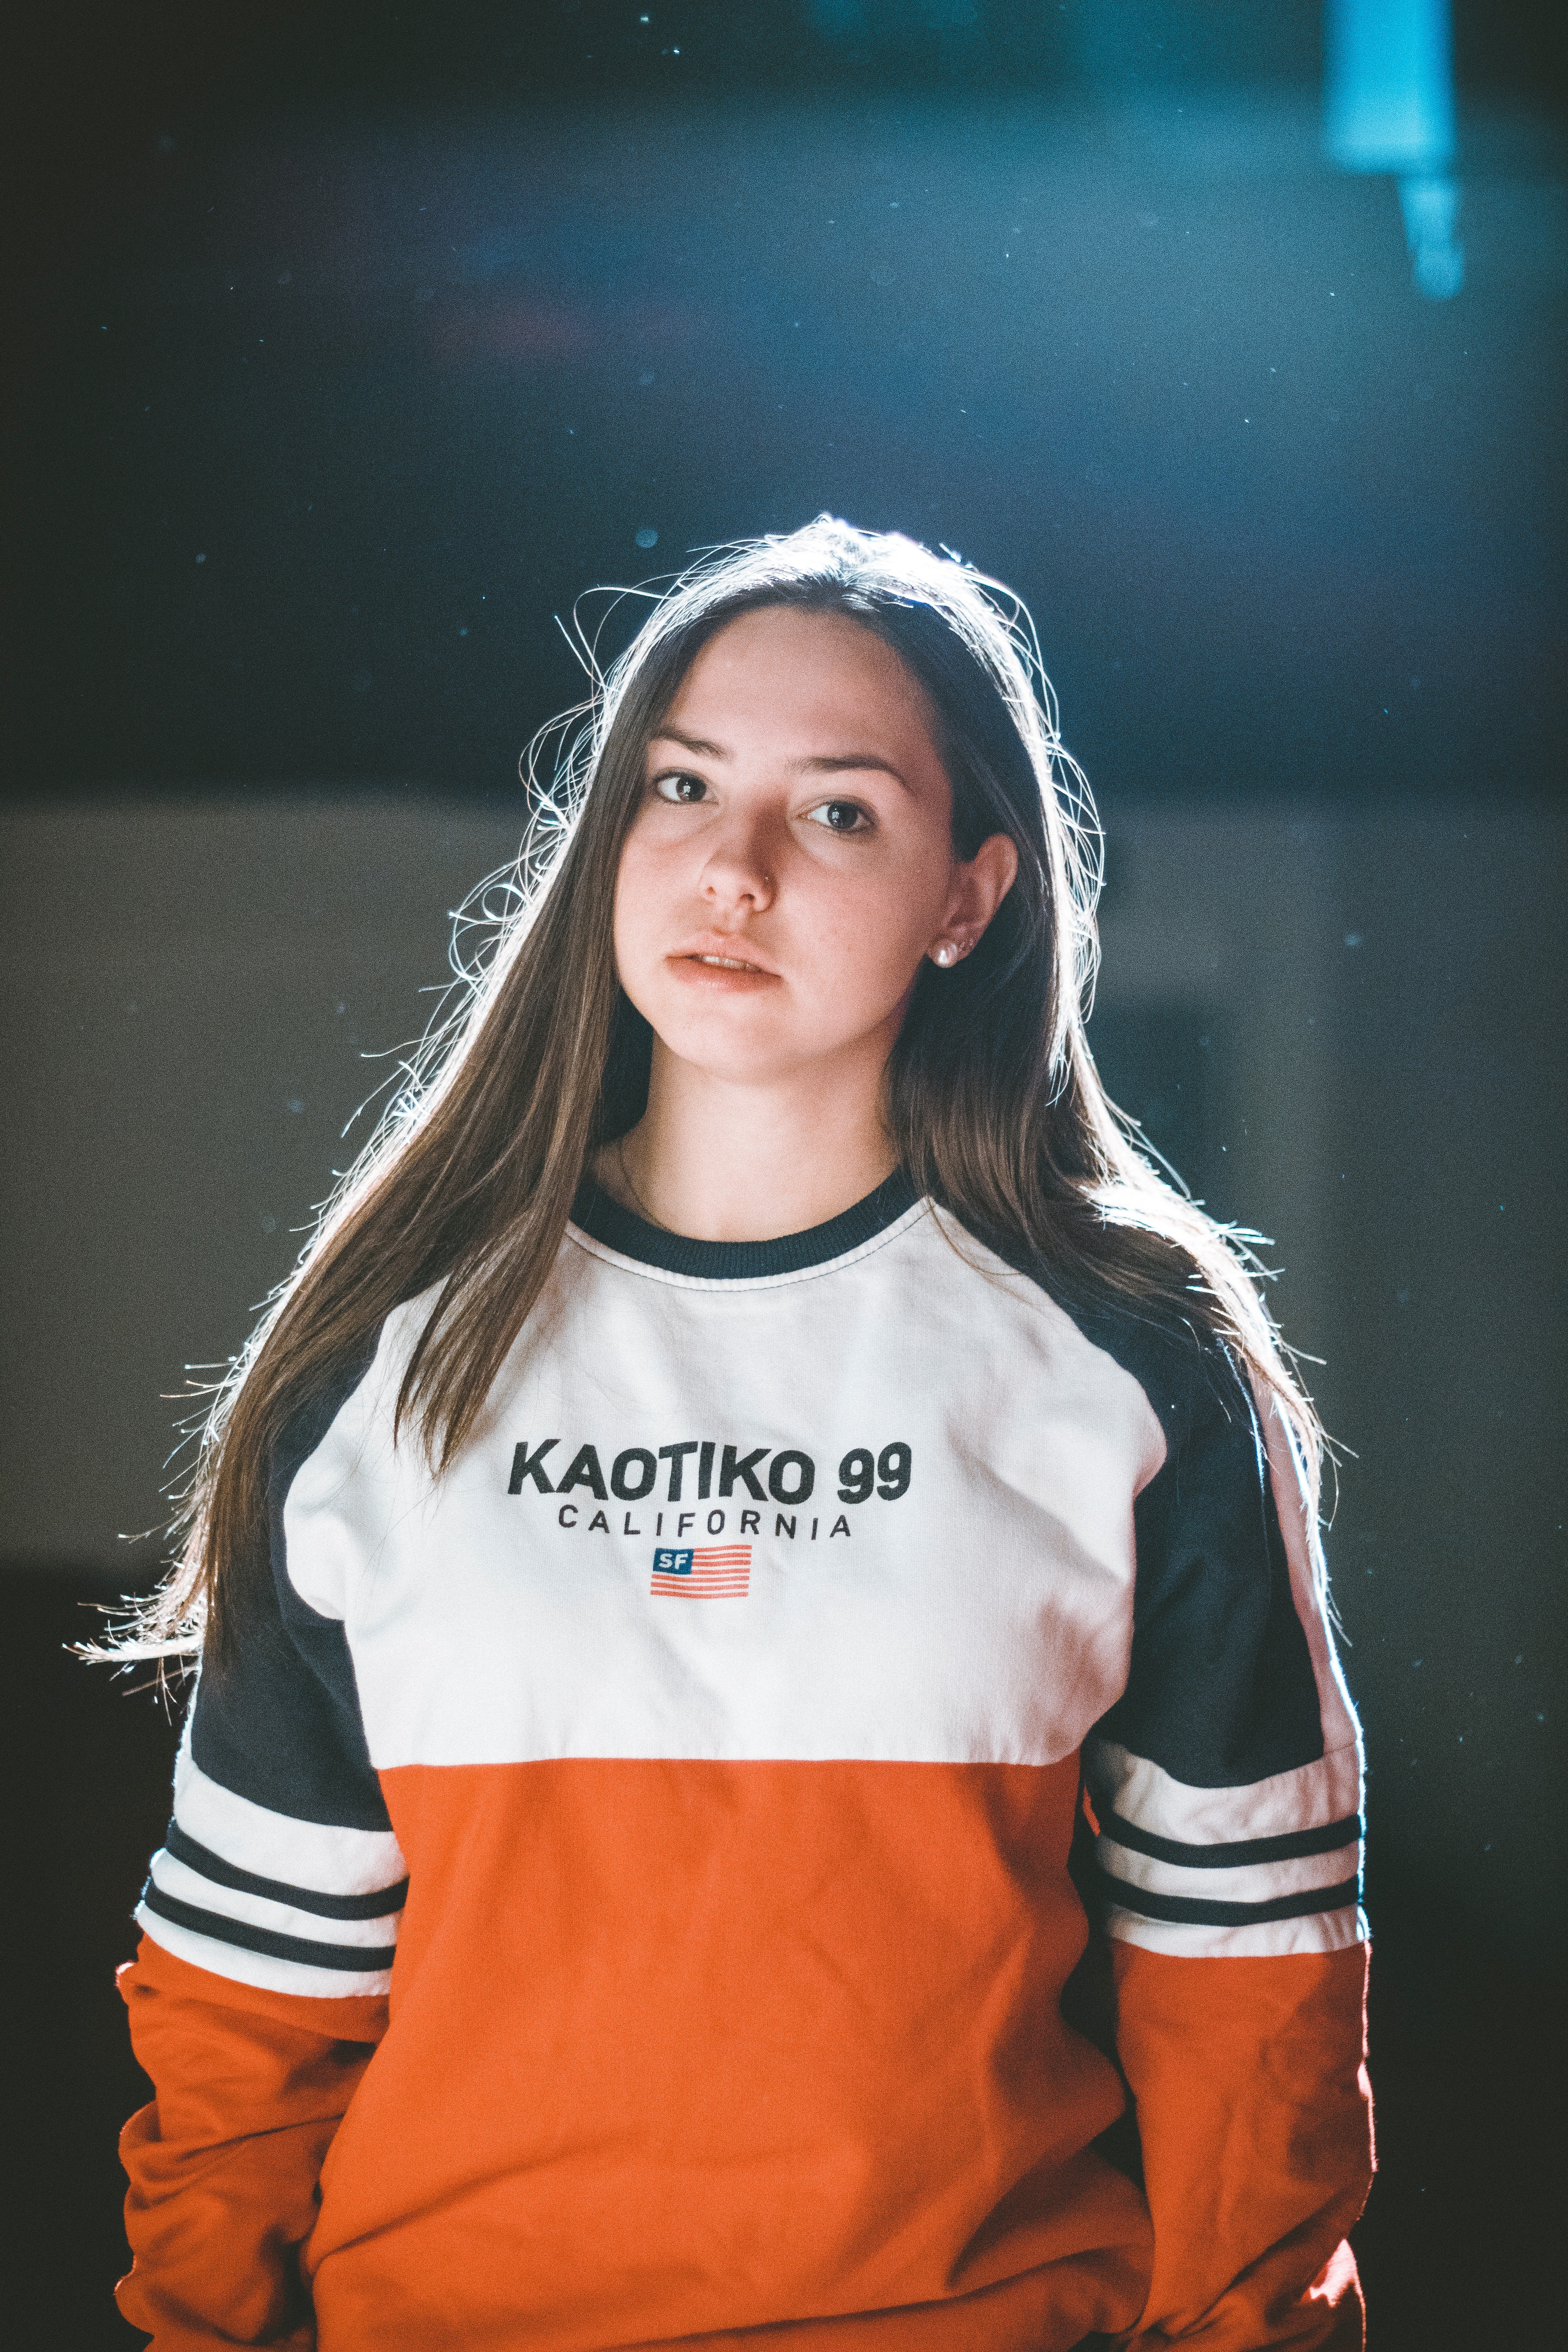
t shirt, fashion, blond, photography, child model, model, flash photography